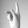
ASL letter: K